Carnivorous Plant Newsletter

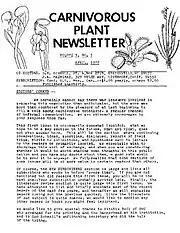
First issue from April 1972. The titular illustration was created by Katsuhiko Kondo.

The newsletter has been published every year since its inception in 1972. It was first published as a stenciled product, with annual subscription priced at $1 for those in the contiguous United States, Mexico and Canada, and $2 for those living elsewhere. The first issue, from April 1972, opened with the following paragraph: